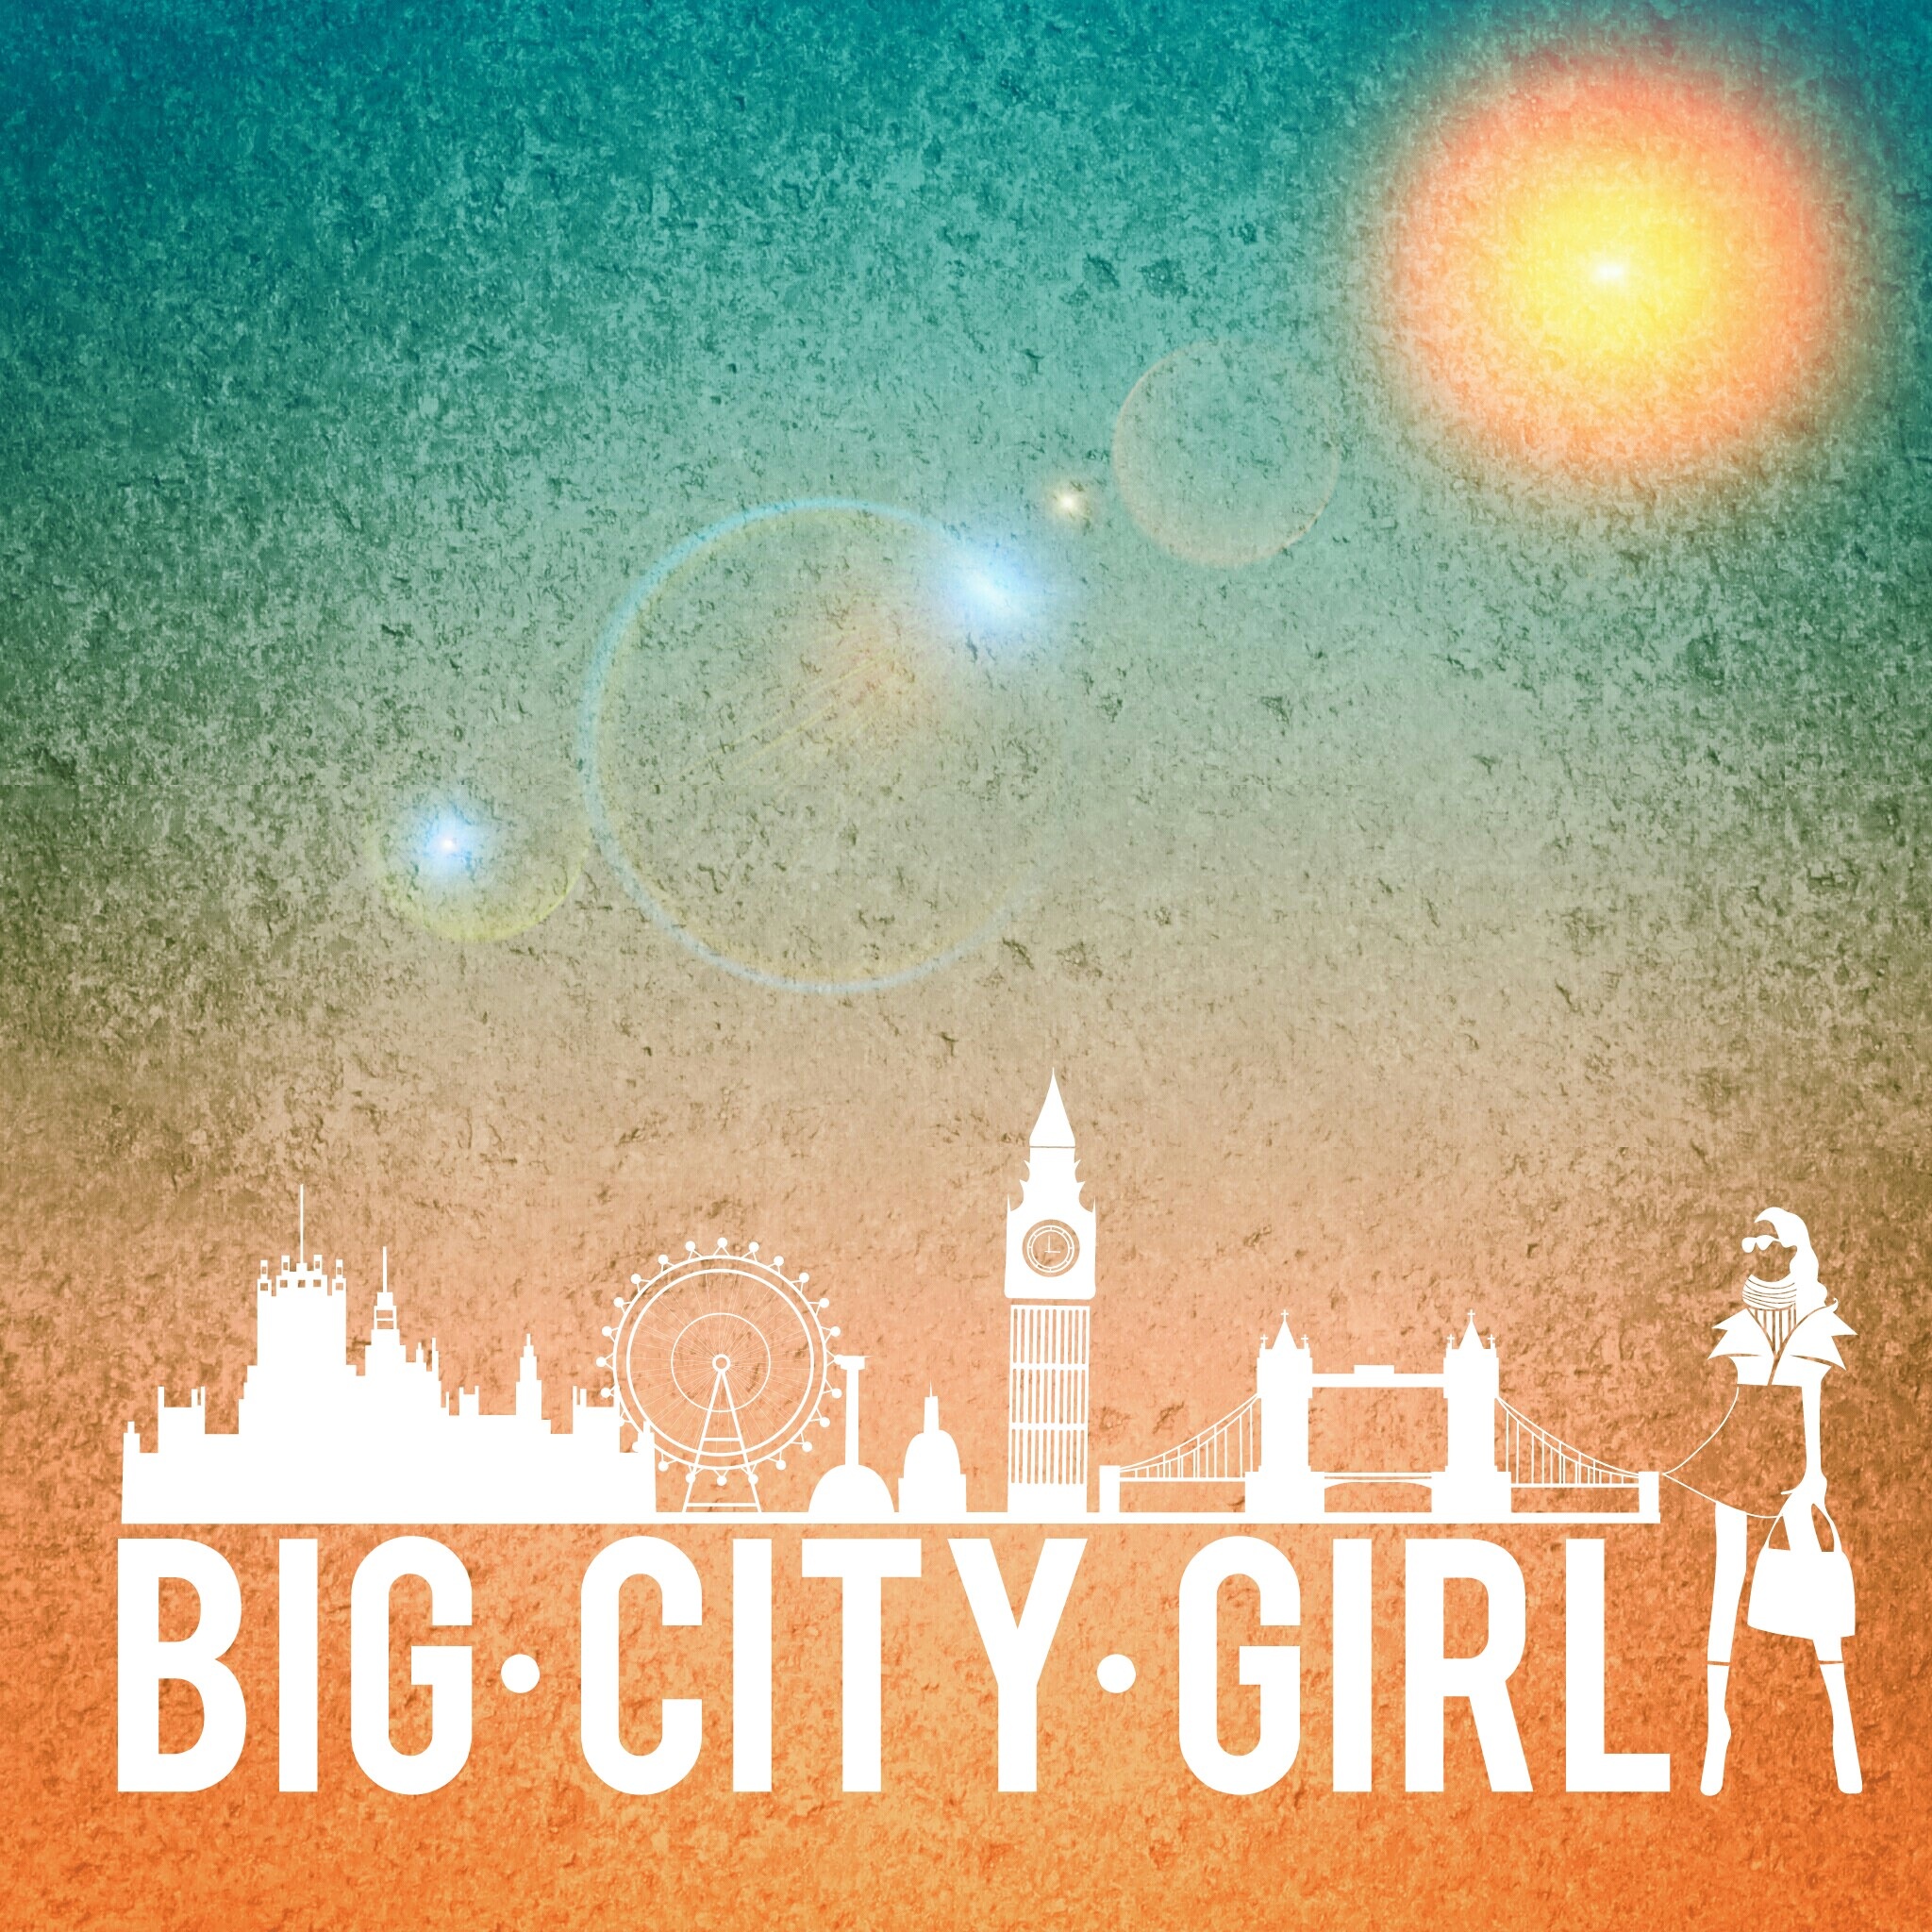
font, background, illustration, text, poster, cities, worldwide, album cover, computer wallpaper